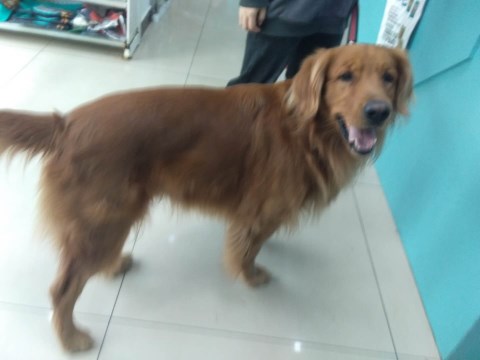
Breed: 5355-n000126-golden_retriever